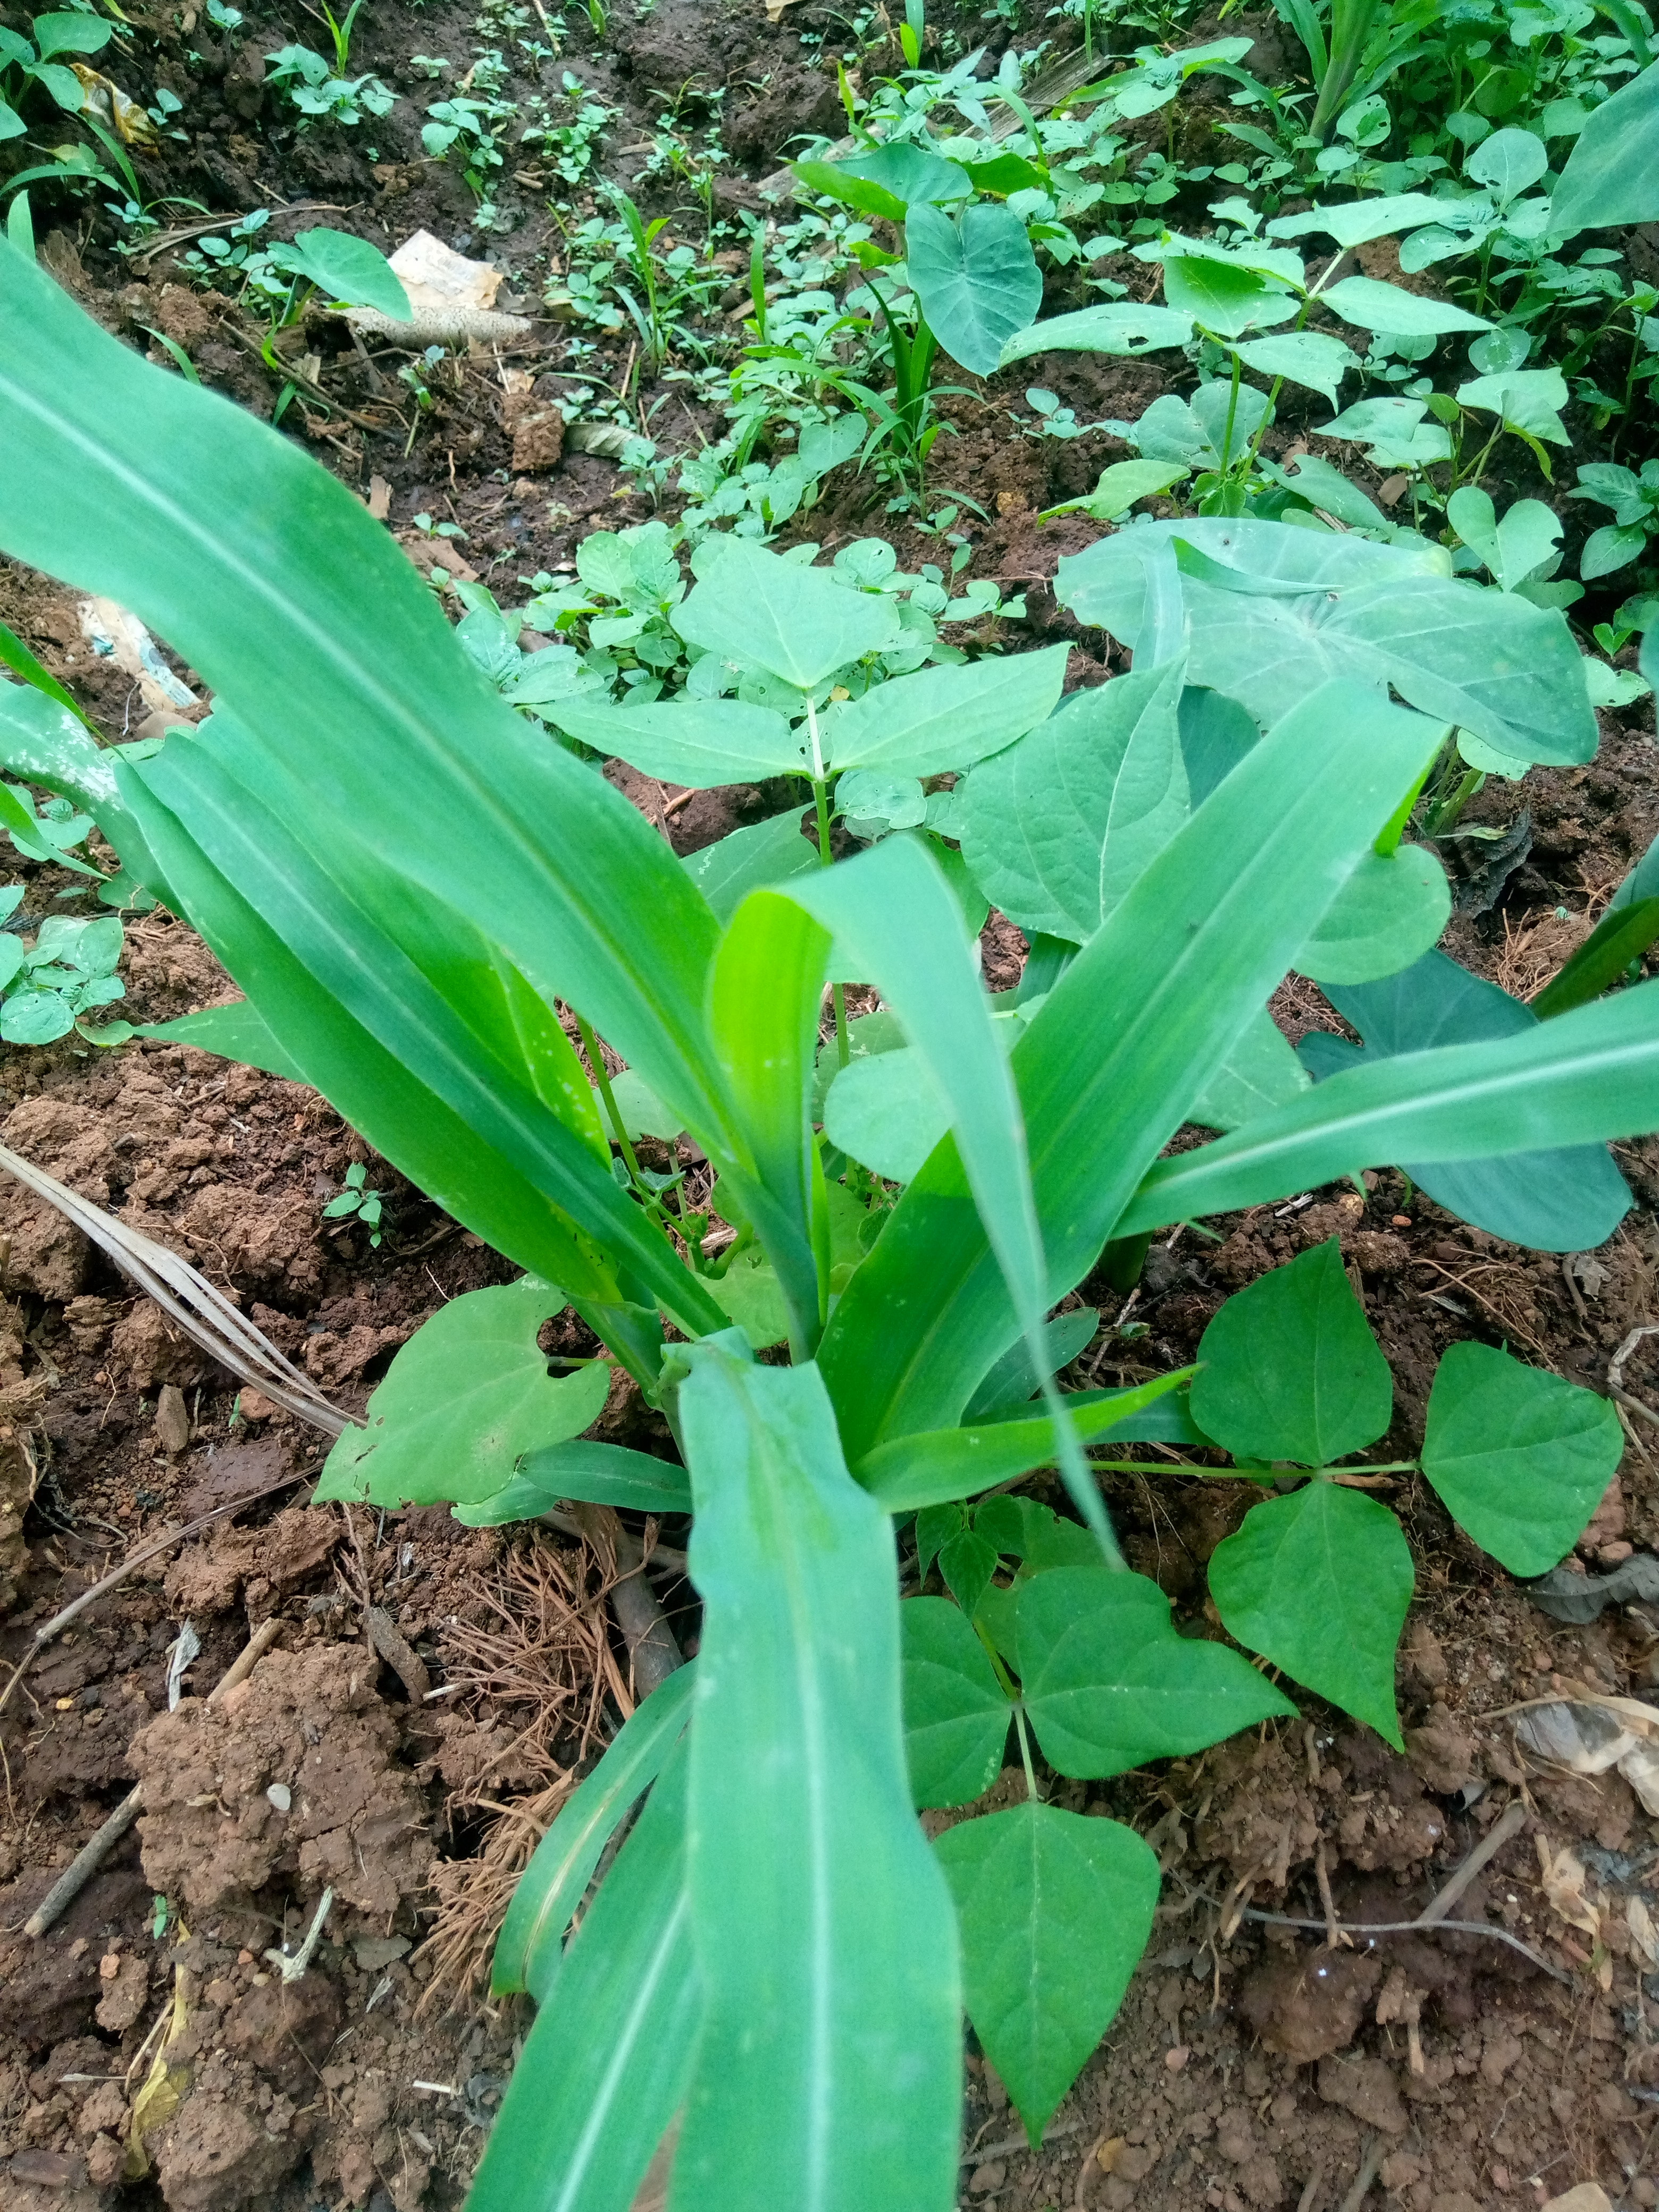
Label: spodoptera_frugiperda